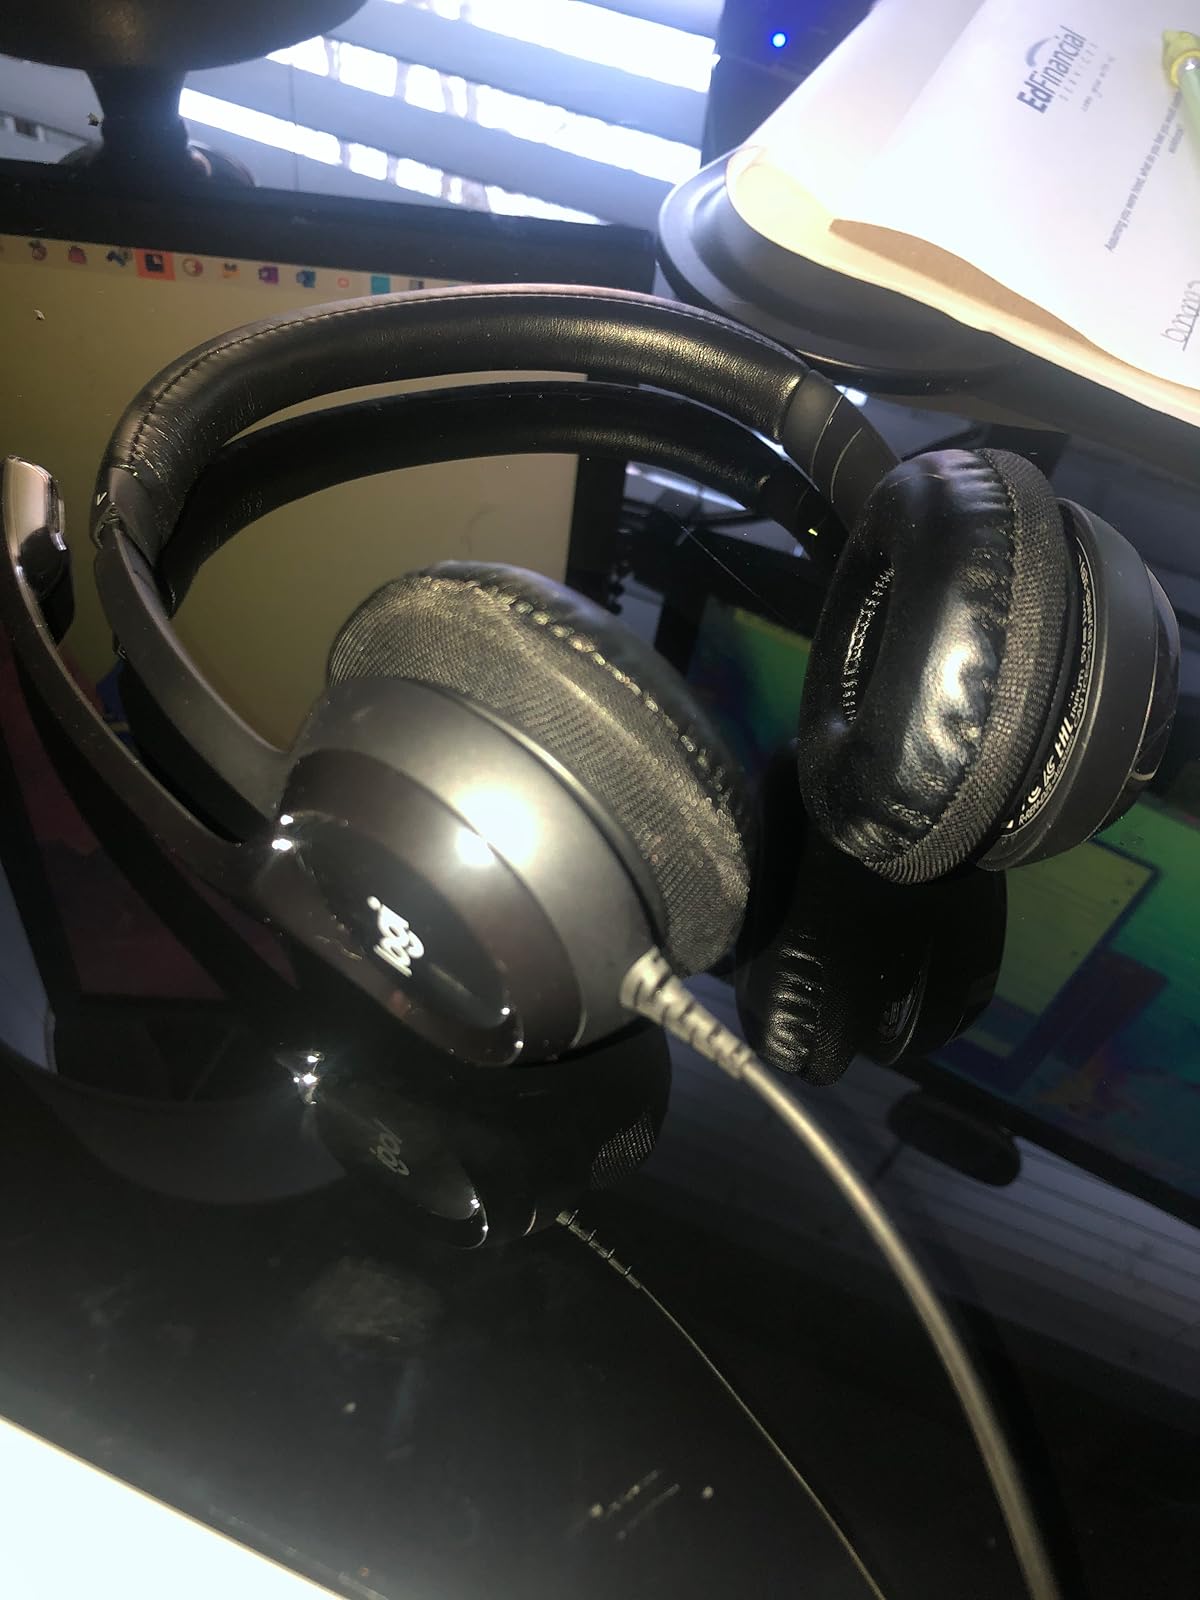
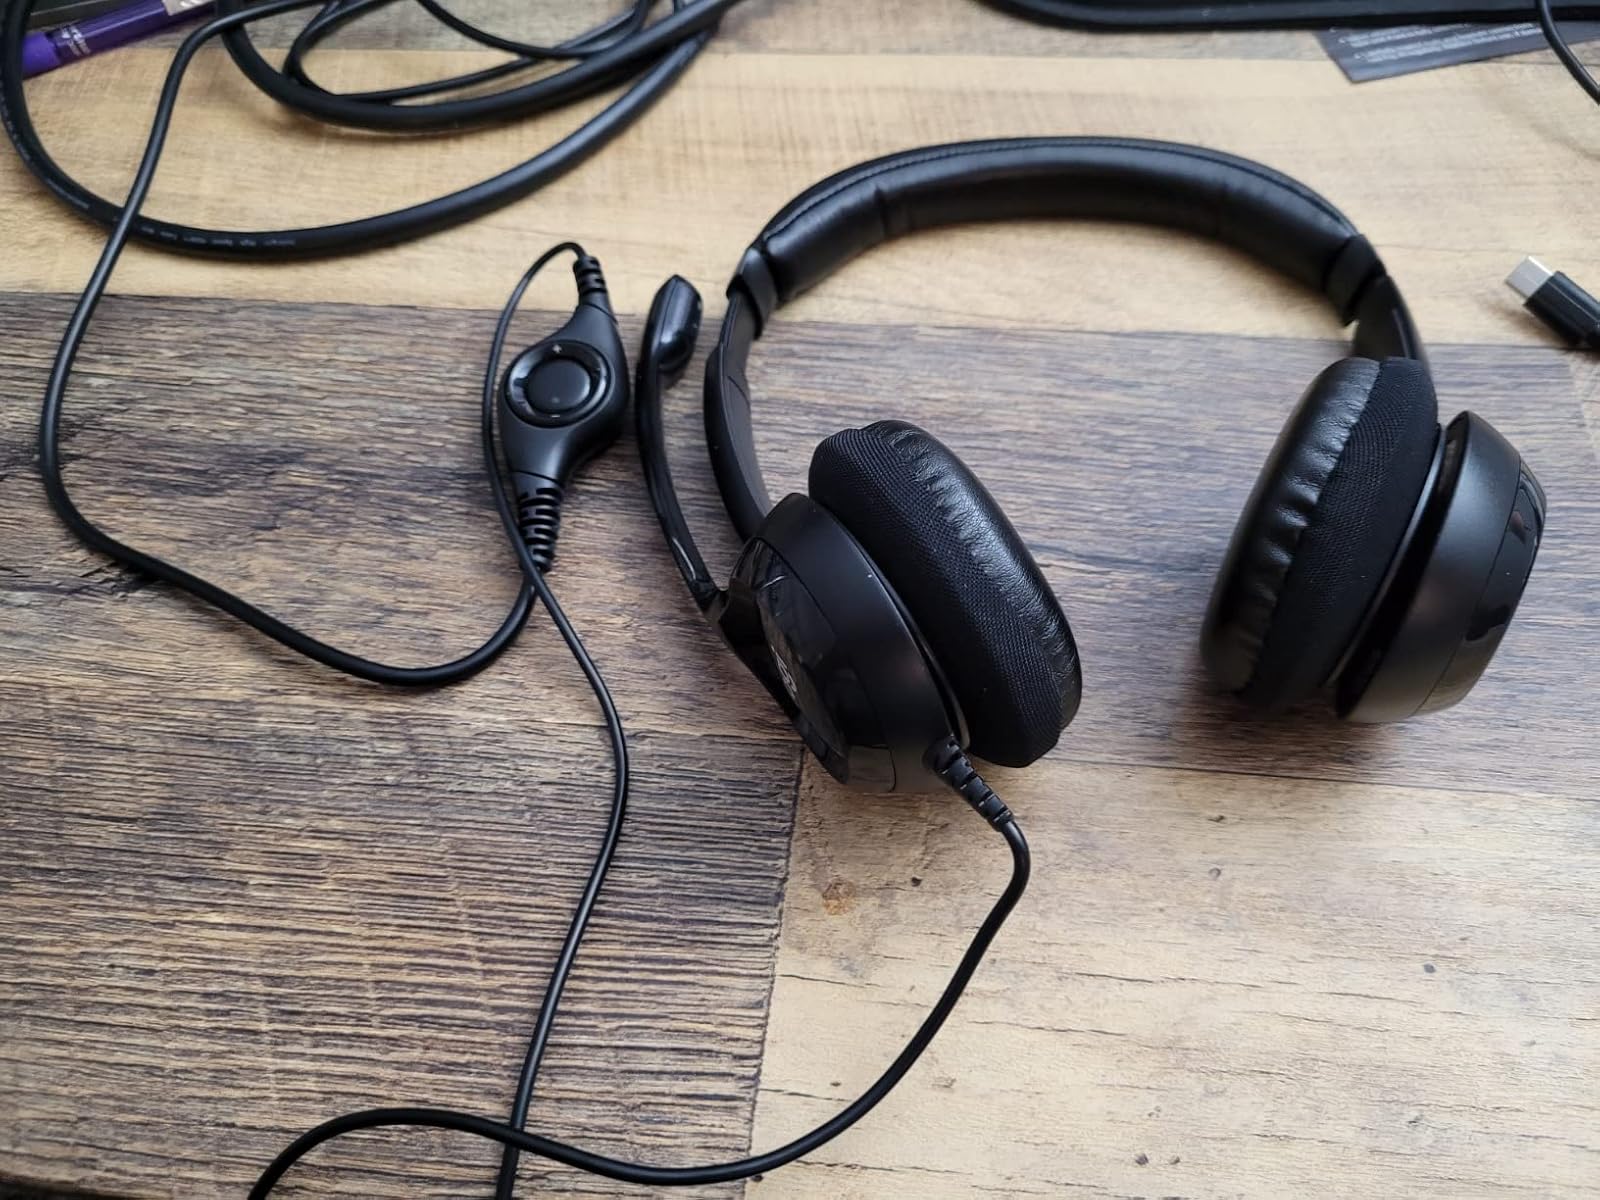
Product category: headphones
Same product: yes